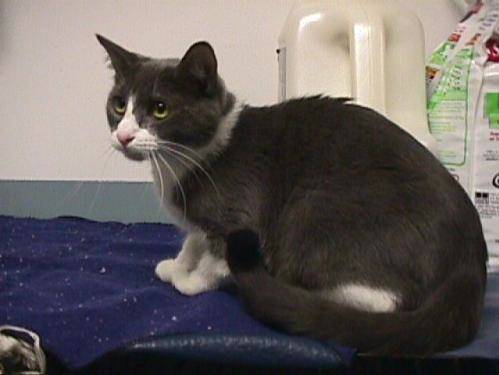
Label: cat